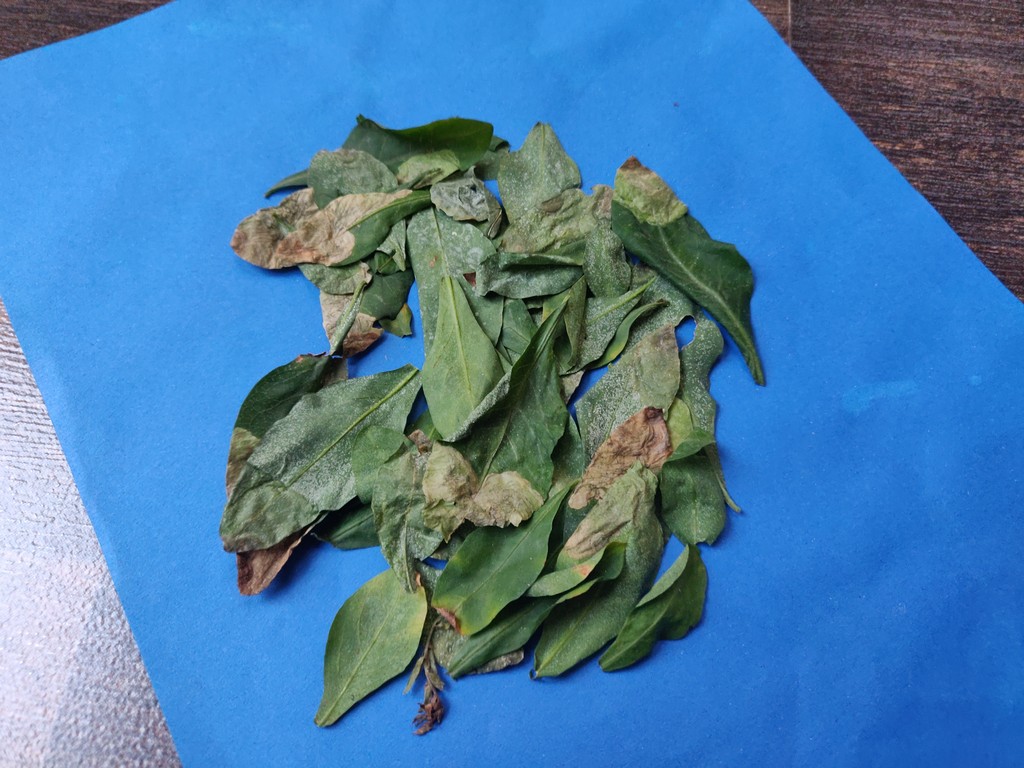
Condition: Unhealthy
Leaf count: multiple
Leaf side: unknown